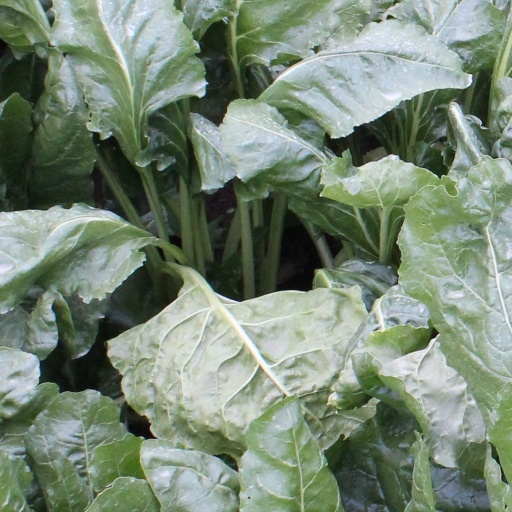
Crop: sugar beet